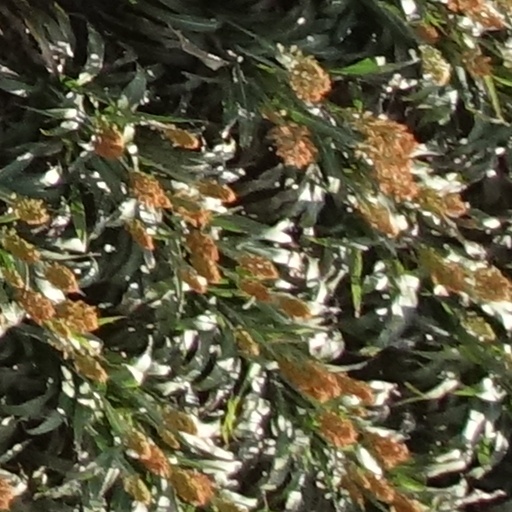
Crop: sorghum